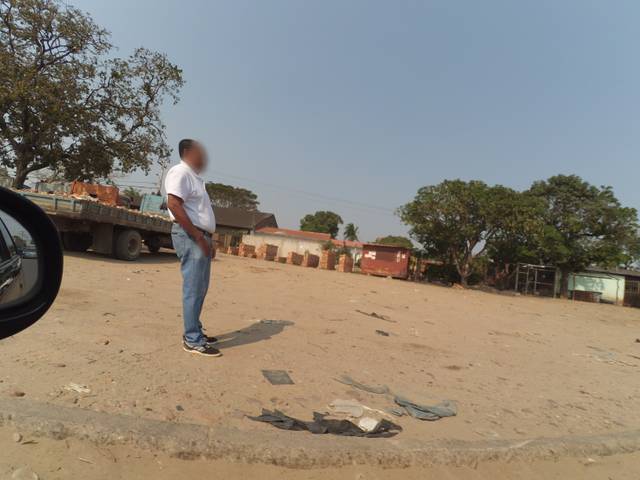
Region: Bolivia
Coordinates: -17.844, -63.213